Falcon-Knight

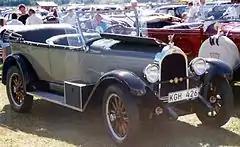
Falcon-Knight Model 10 Touring 1927

Falcon-Knight was a brand of automobile produced between 1927 and 1928 by the Willys-Overland Company of Toledo, Ohio.